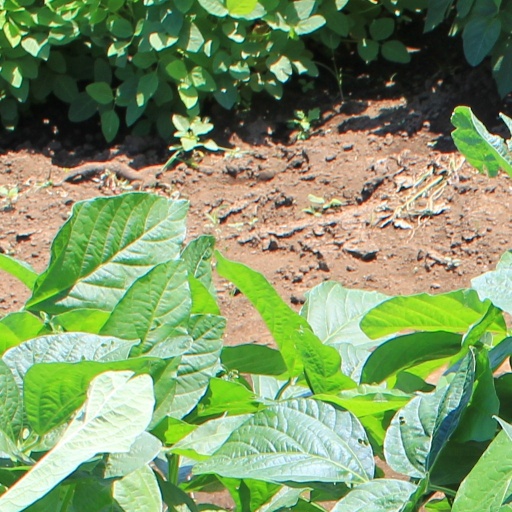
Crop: soybean